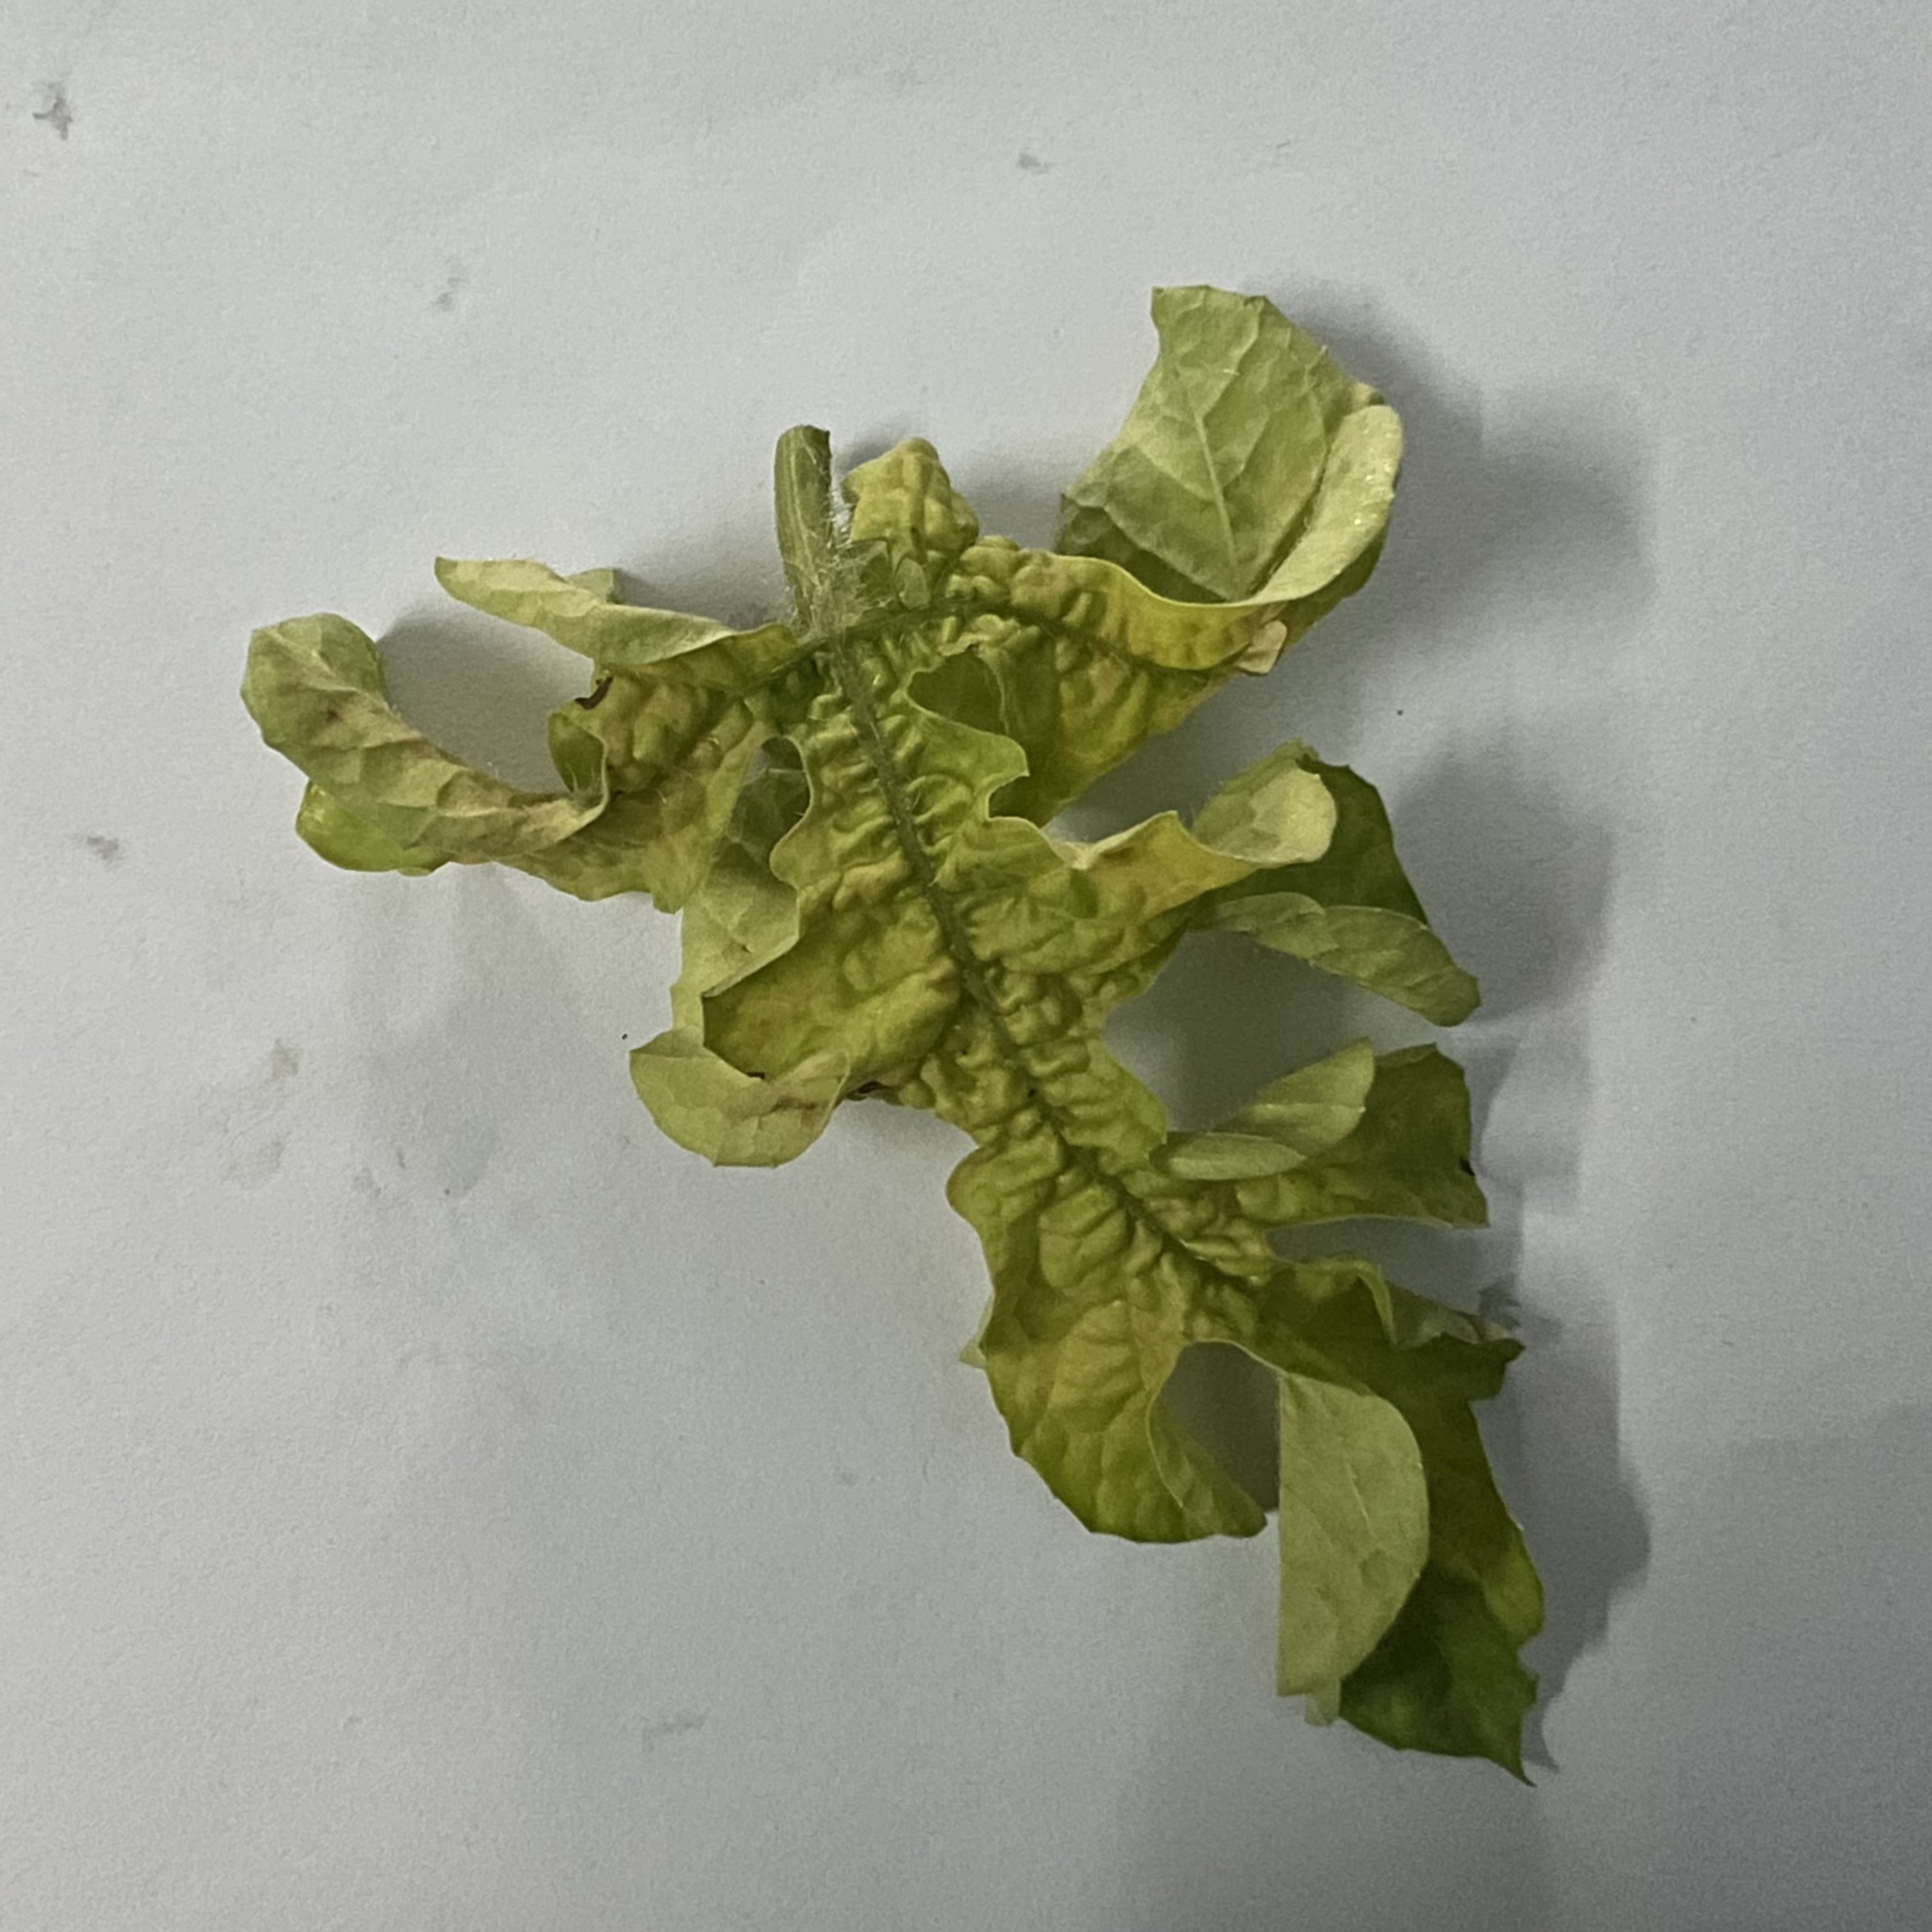
Label: Mosaic_Virus